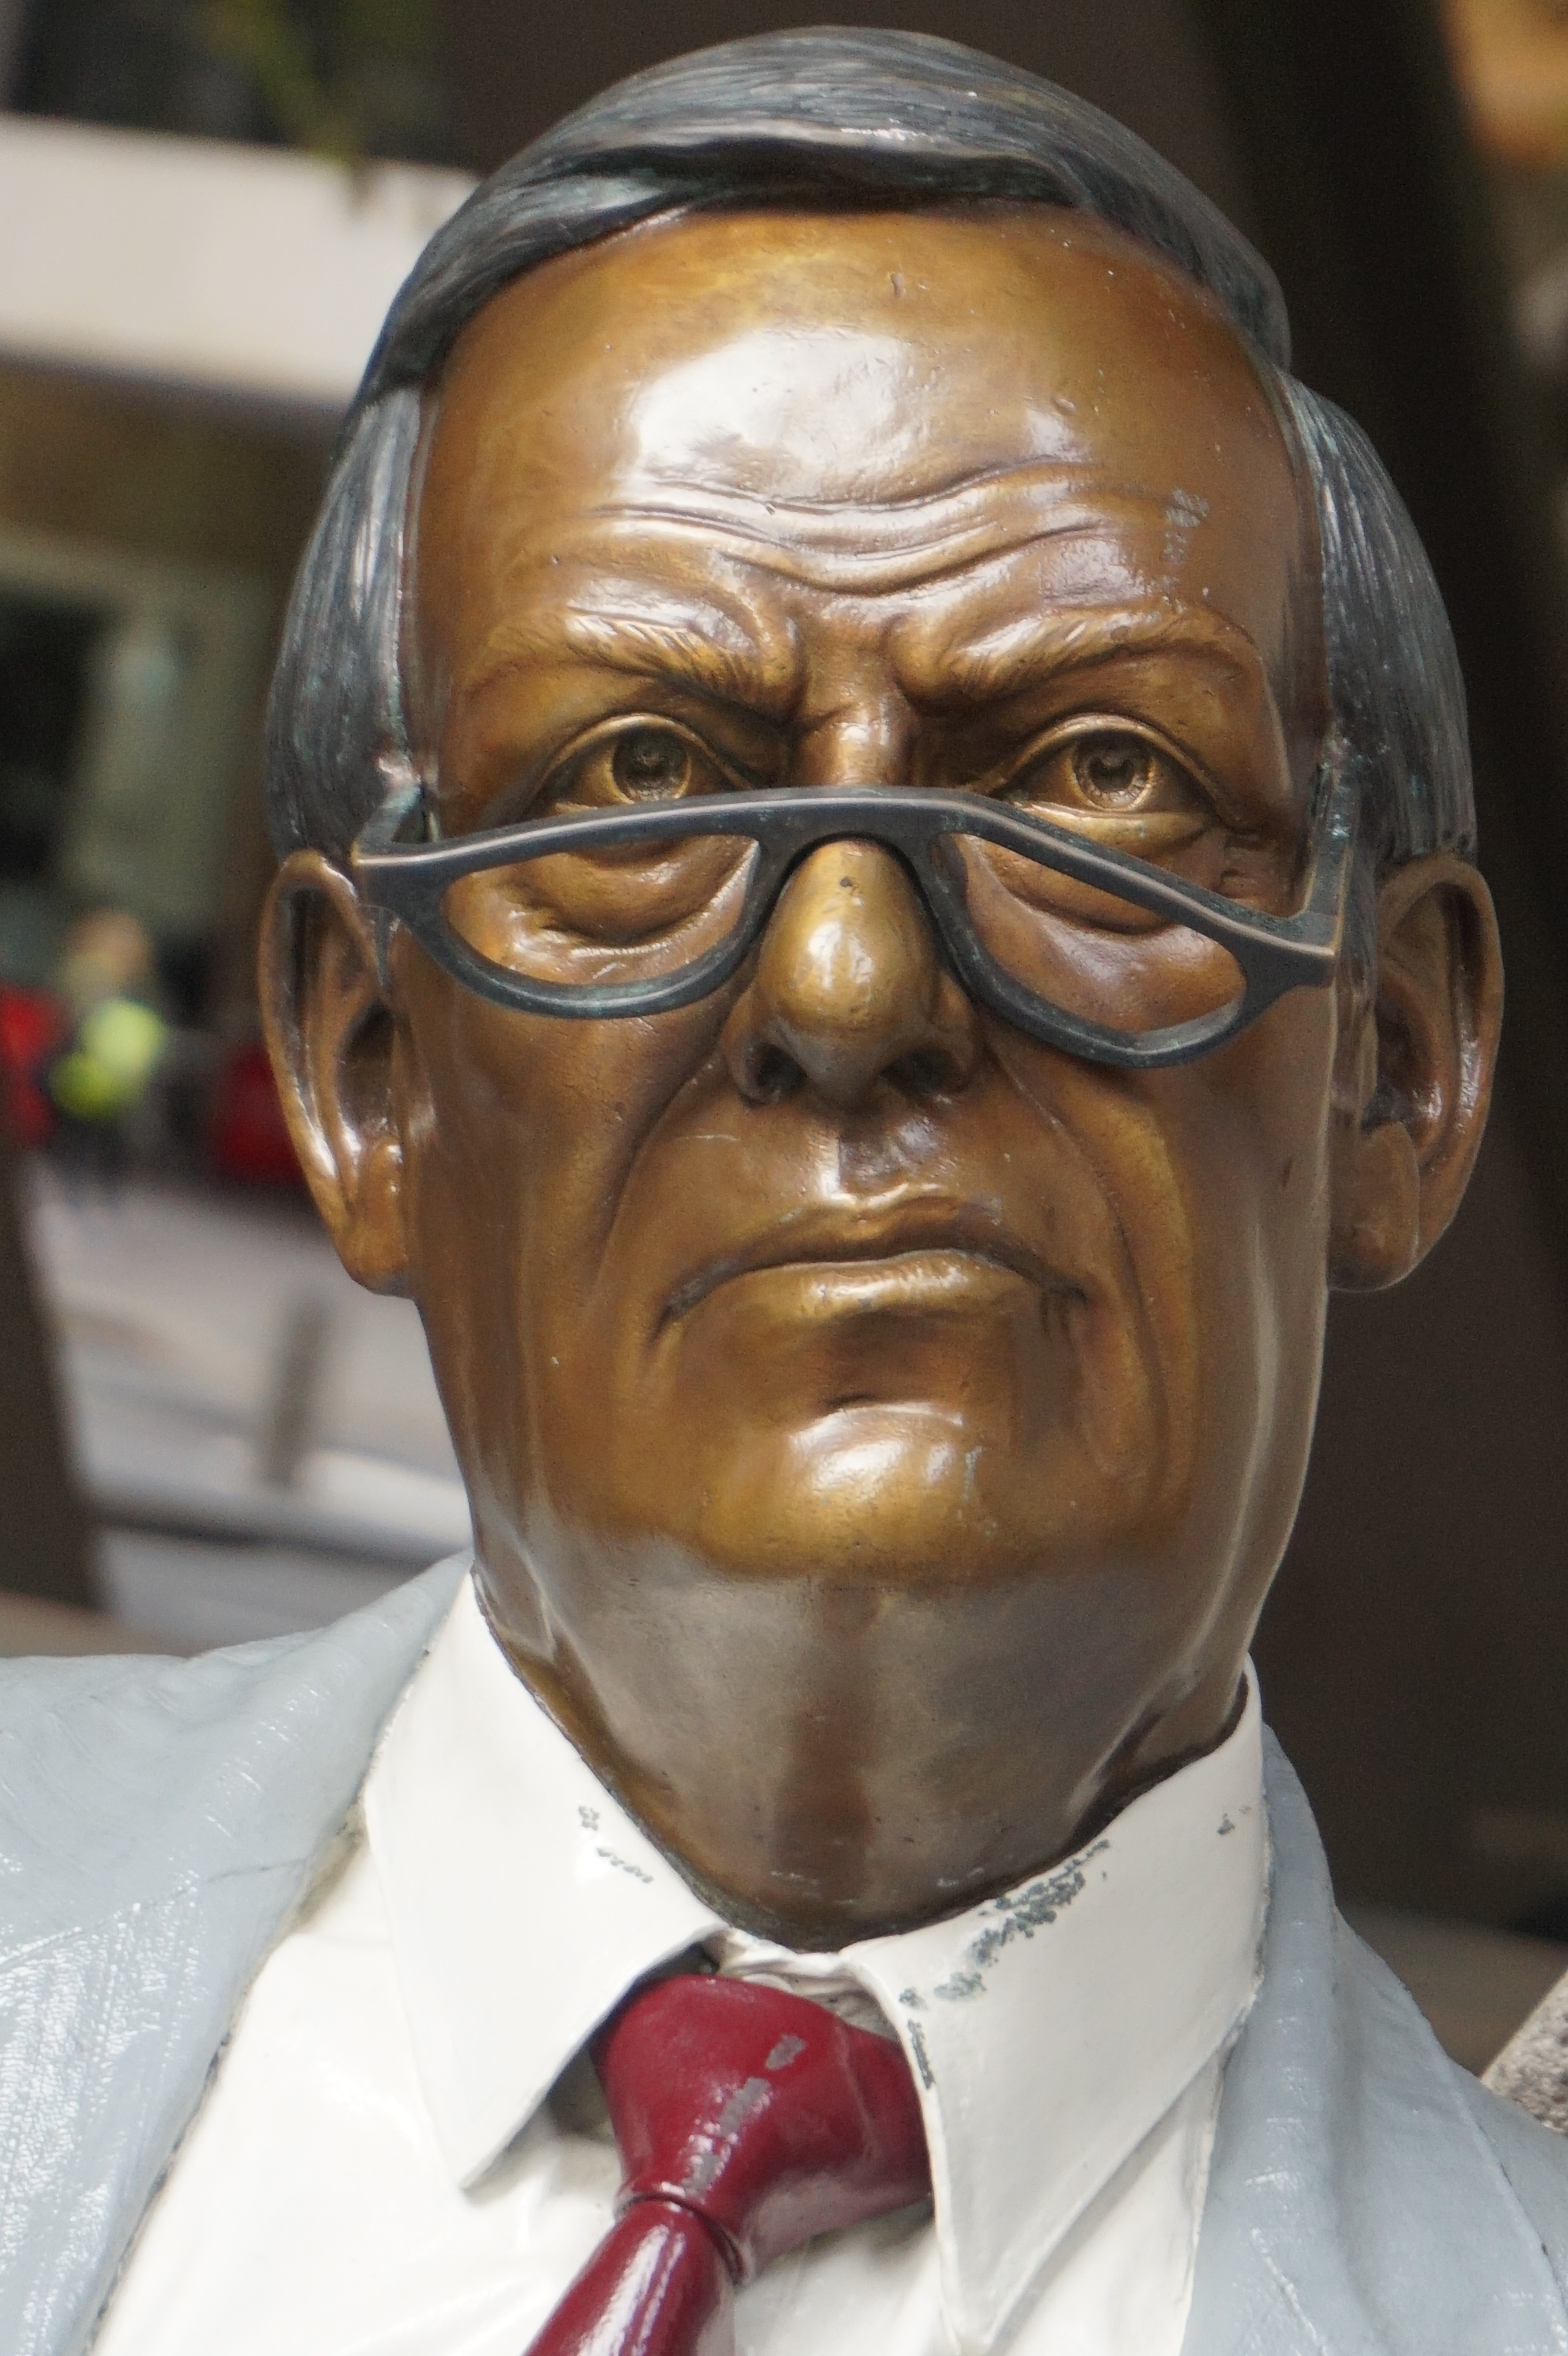
man, people, monument, statue, sydney, face, sculpture, art, temple, head, carving, businessman, banker